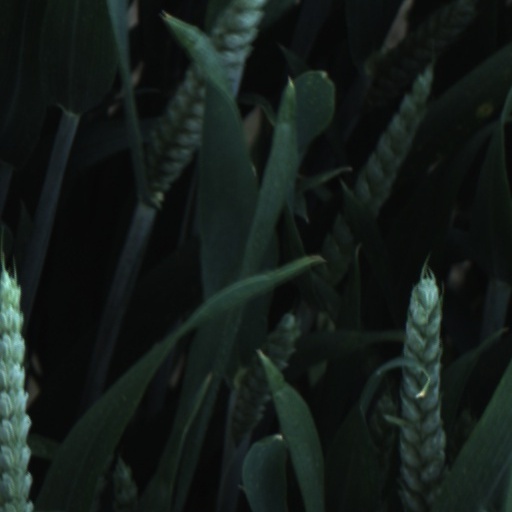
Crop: wheat